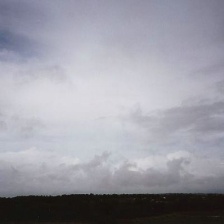
Cloud type: Stratus